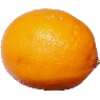
Label: lemon_meyer